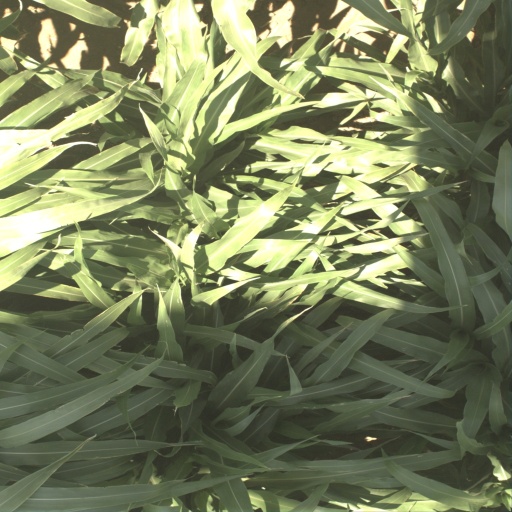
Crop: sorghum